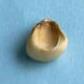
Maize quality: Bad